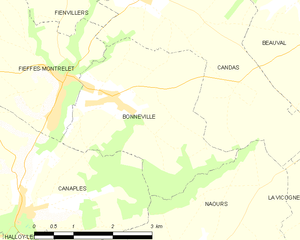
Carte des communes françaises Bonneville